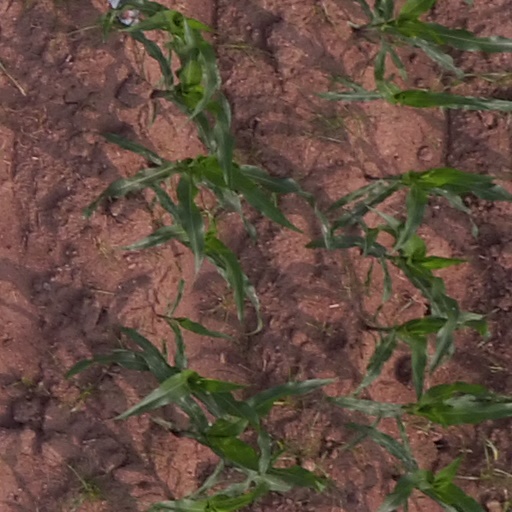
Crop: maize; corn